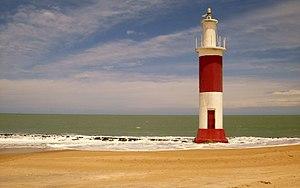
Le phare de Galinhos est un phare situé sur la plage au nord de Galinhos, dans l'État du Rio Grande do Norte -.
Cette liste recense les principaux phares et feux balisant les côtes du Brésil, du Nord au Sud du pays ainsi que ceux des îles de l'Atlantique et de la Base antarctique Comandante Ferraz.